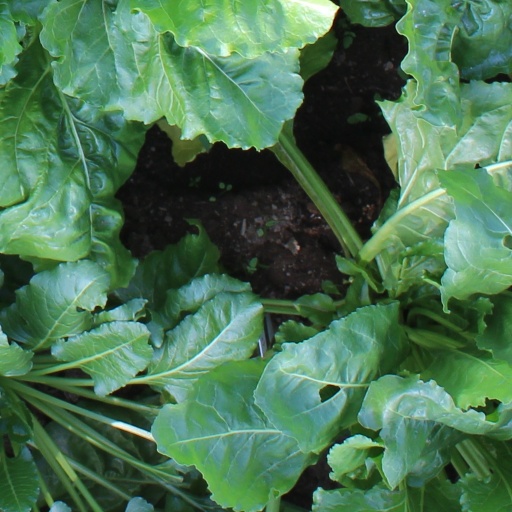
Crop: sugar beet